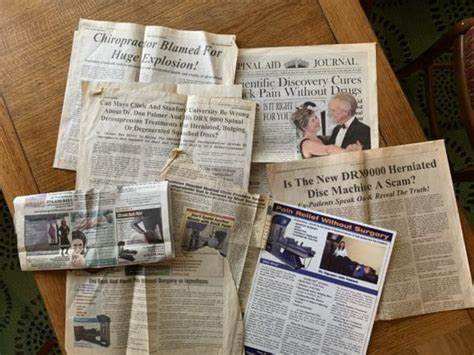
Waste category: paper